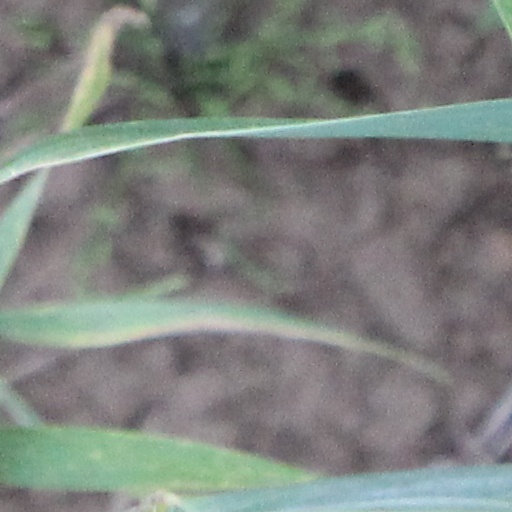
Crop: wheat